Voyage of the Brooklyn Saints

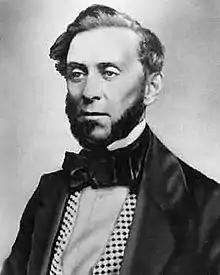
Samuel Brannan

In November 1845, Parley P. Pratt, a member of the church's Council of the Twelve, wrote Samuel Brannan, saying "Our apostles, assembled in meeting, have debated the best method of getting all our people into the far west with the least possible hardship. We have read Hasting's account of California and Fremont's Journal of Explorations in the west, and we have concluded that the Great Basin in the top of the Rocky Mountains, where lies the Great Salt Lake, is the proper place for us." Samuel Brannan was authorized to charter a ship and organize the exodus of church members from New York City and the Atlantic coast. On the evening of November 8, 1845, Latter-day Saints from neighboring states attended a major conference to hear the Apostle Orson Pratt speak at American Hall in New York City. Pratt explained "the necessity of all removing to the west" by land or by sea, urging "a union of action for the benefit of the poor, that they might not be left behind."